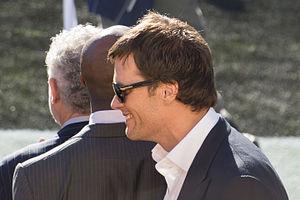
Thomas Edward Patrick Brady, Jr., dit Tom Brady, né le 3 août 1977 à San Mateo en Californie, est un joueur américain de football américain évoluant au poste de quarterback pour les Buccaneers de Tampa Bay. Avec six Super Bowls remportés, il est le joueur le plus titré de l'histoire de la National Football League.